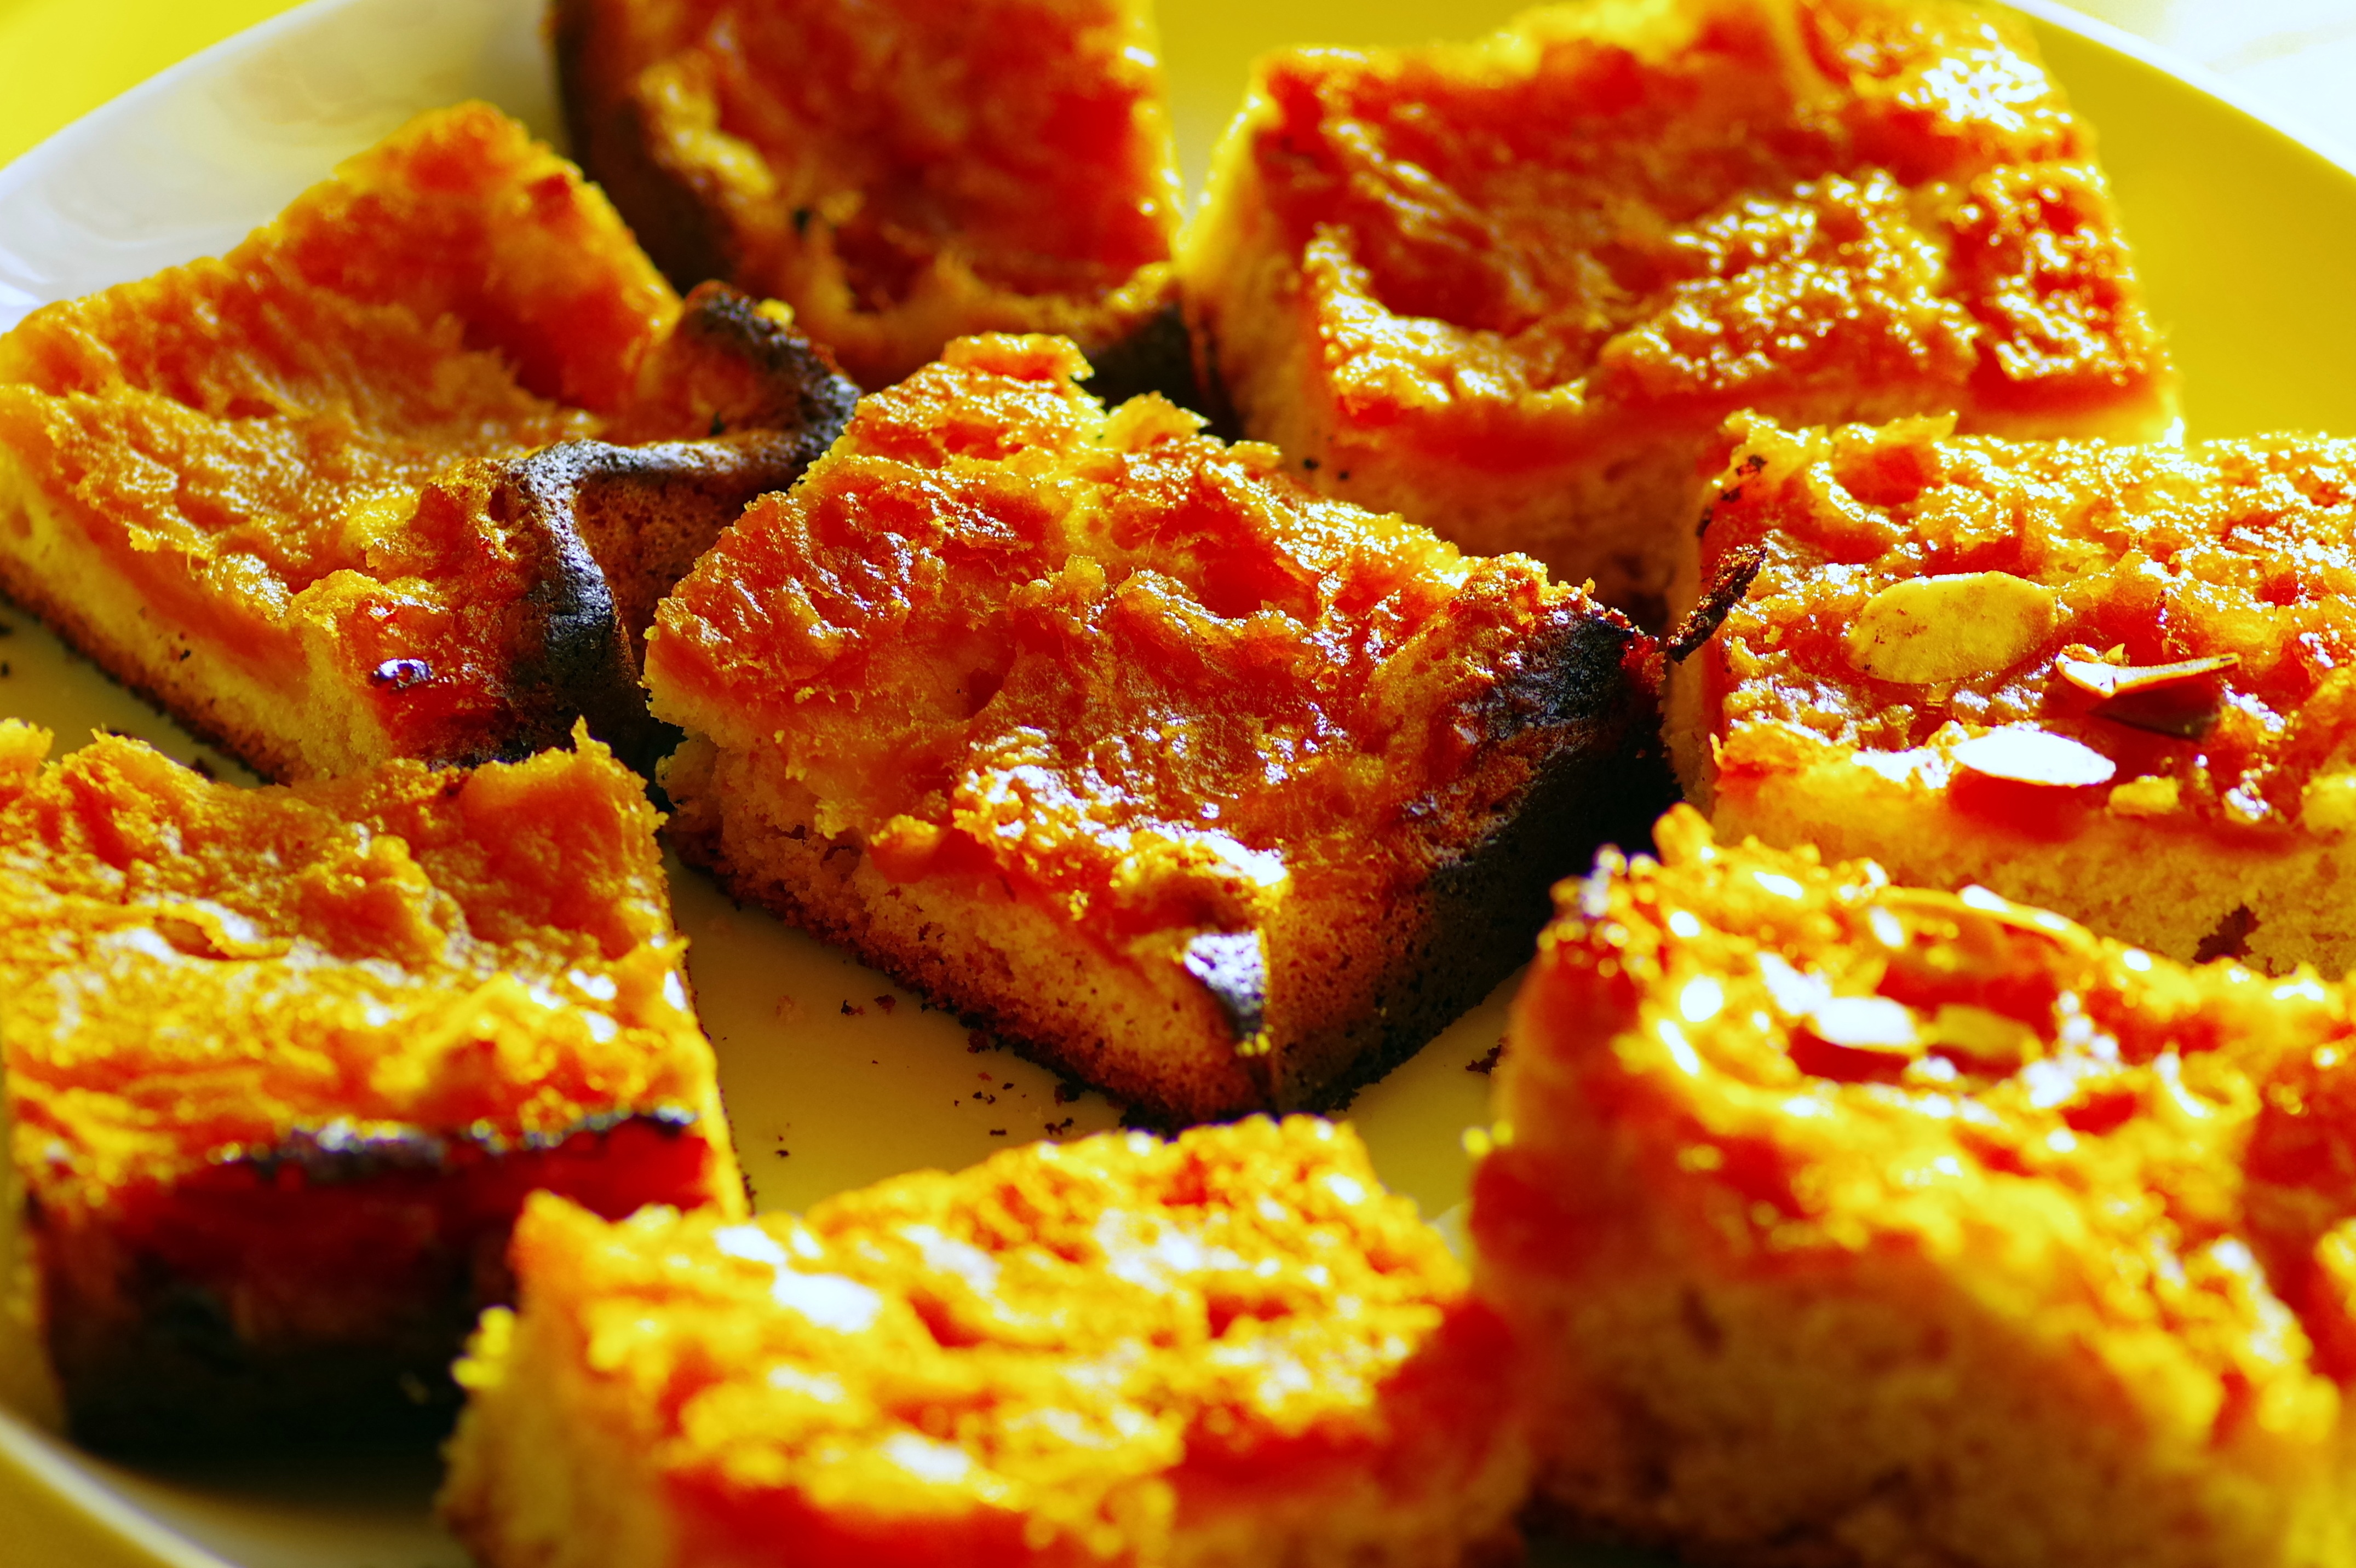
sweet, dish, meal, food, produce, pumpkin, eat, meat, cuisine, delicious, cake, asian food, sweet dish, pastries, eating, sweets, vegetarian food, almonds, taste, cider, cakes, pastry shop, fried food